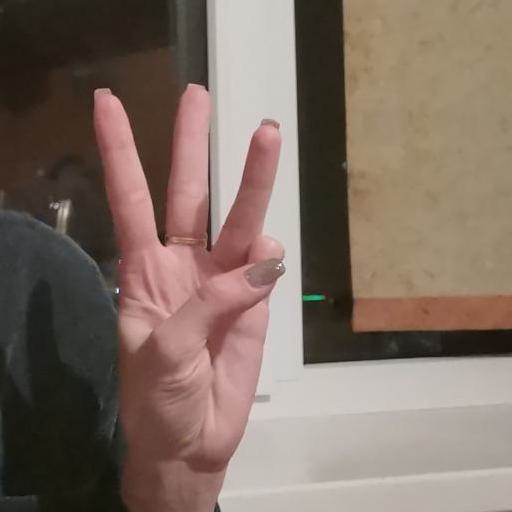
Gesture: three